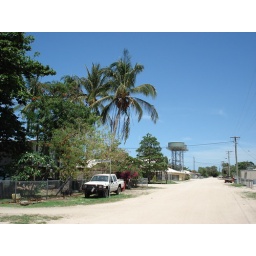
Part of the main street, with water tower in the background.